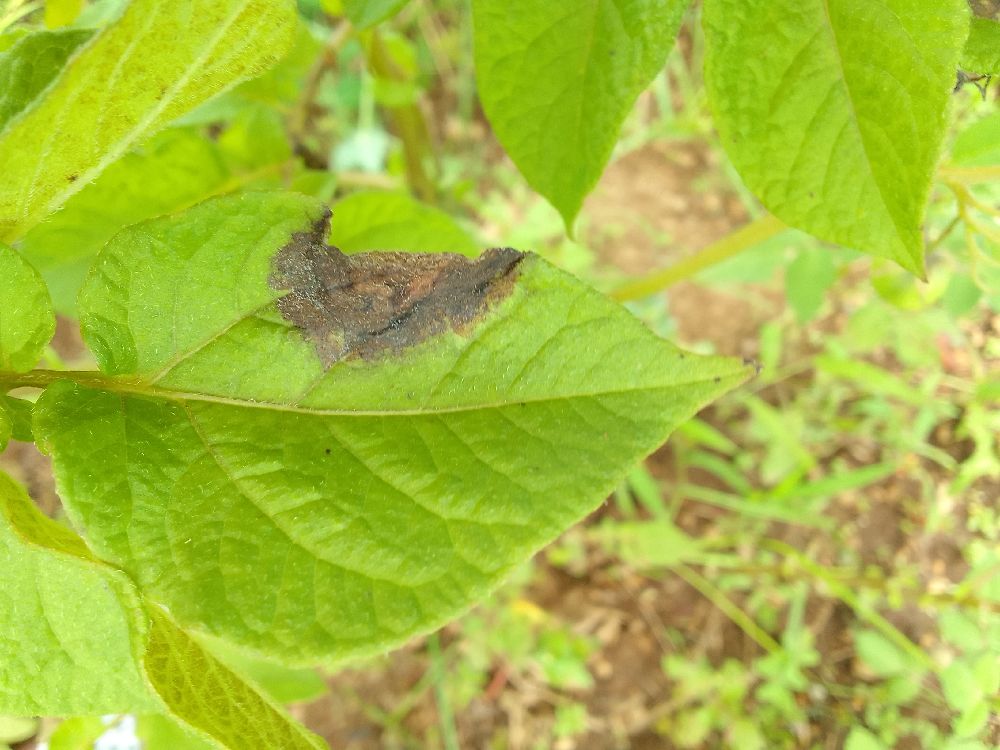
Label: Late blight